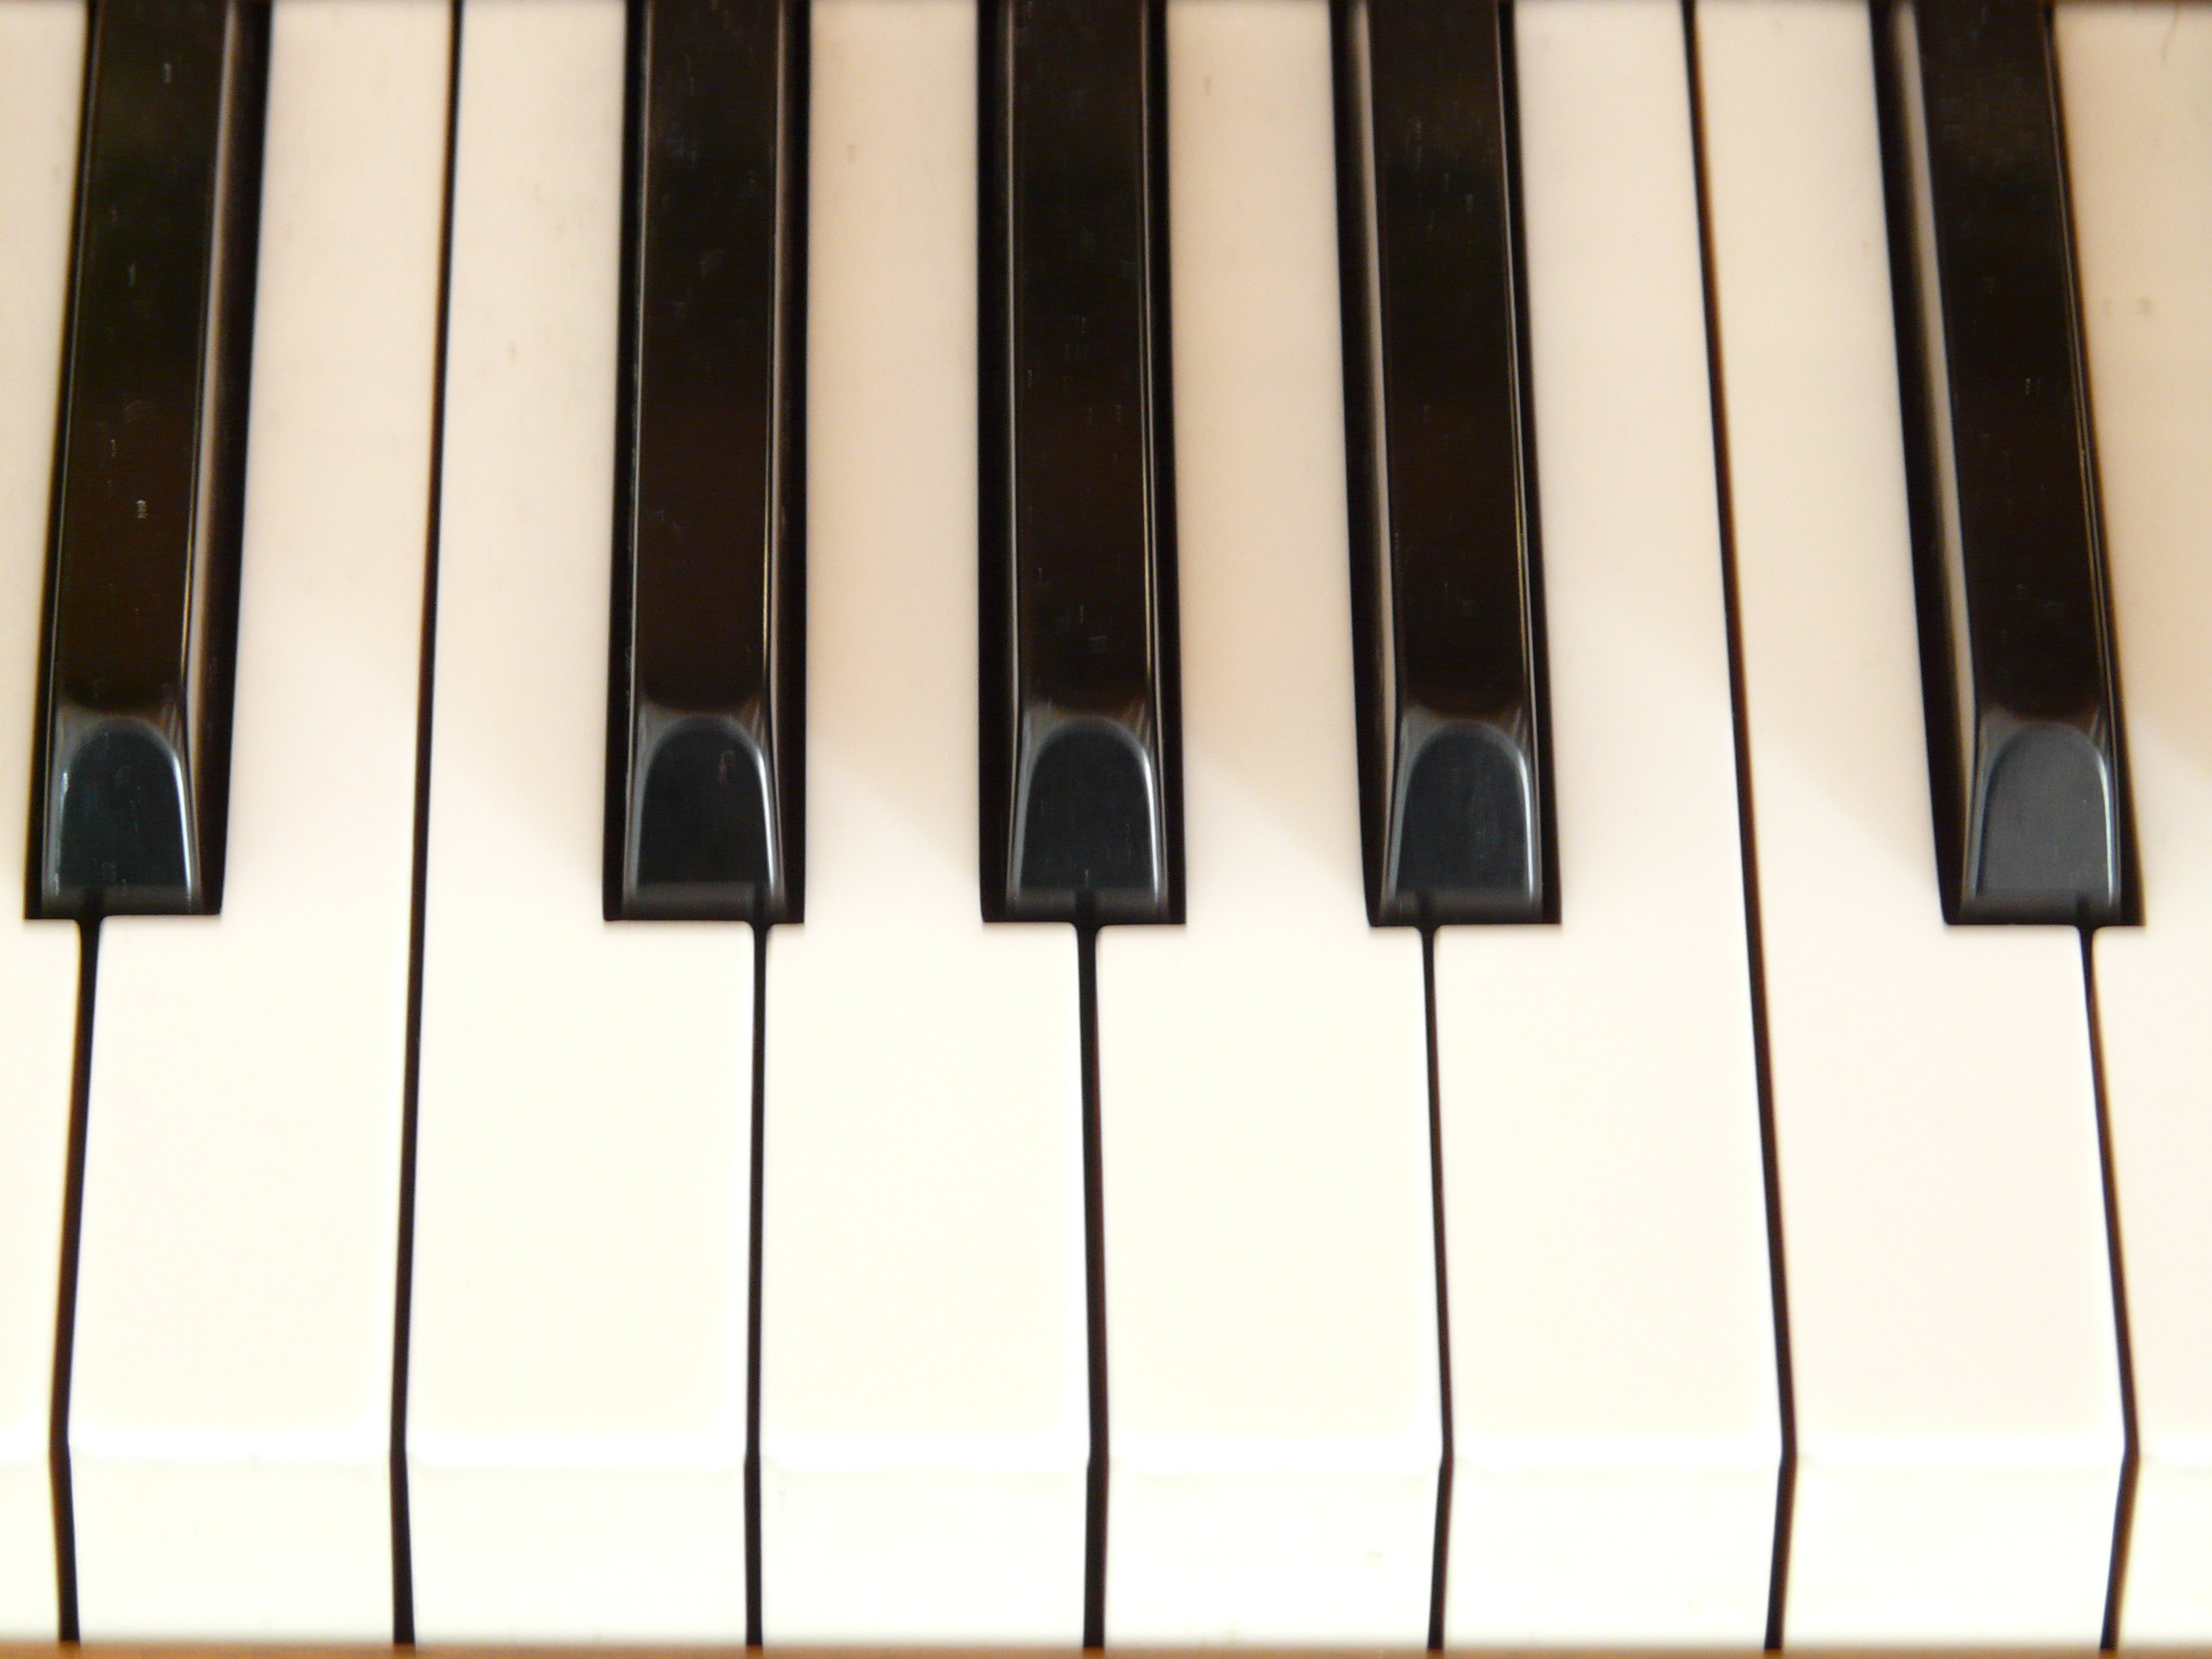
music, keyboard, technology, white, piano, black, musical instrument, sound, play piano, piano keyboard, piano keys, string instrument, digital piano, electronic device, musical keyboard, computer component, electronic instrument, electric piano, electronic keyboard, player piano, fortepiano, celesta, nord electro, music workstation